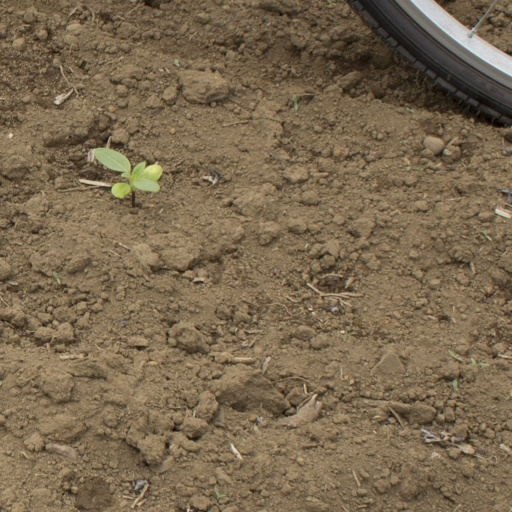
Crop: Jerusalem artichoke